History of Timor-Leste

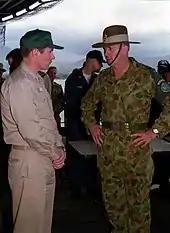
Major General Peter Cosgrove (right) Australian commander of the United Nations backed peace keeping operation (INTERFET) to East Timor.

On 15 October 1999, the Indonesian People's Consultative Assembly repealed the law annexing East Timor. The administration of East Timor was taken over by the UN through the United Nations Transitional Administration in East Timor (UNTAET), established on 25 October, and all remaining Indonesian forces left the territory in November. The INTERFET deployment ended on 14 February 2000 with the transfer of military command to the UN.